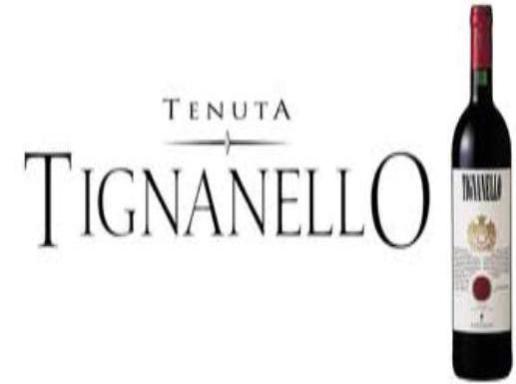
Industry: Food